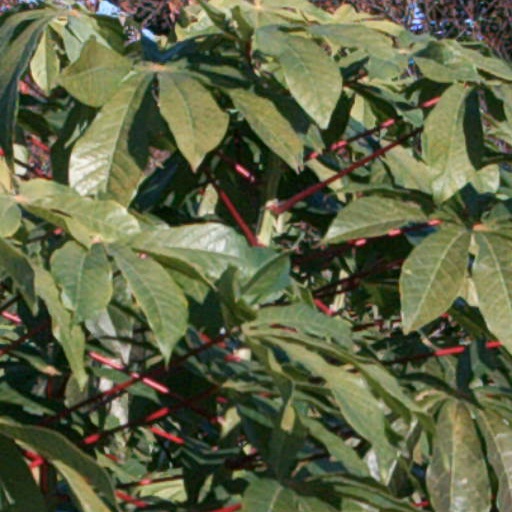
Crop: cassava